Deyyam (1996 film)

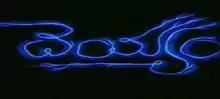
Deyyam Movie Title

Deyyam is a 1996 Telugu horror film written, produced, and directed by Ram Gopal Varma. The film stars J. D. Chakravarthy, Maheswari, Jayasudha, and Ajinkya Deo. The film released on 21 June 1996. It is based on the Hollywood film "Poltergeist".